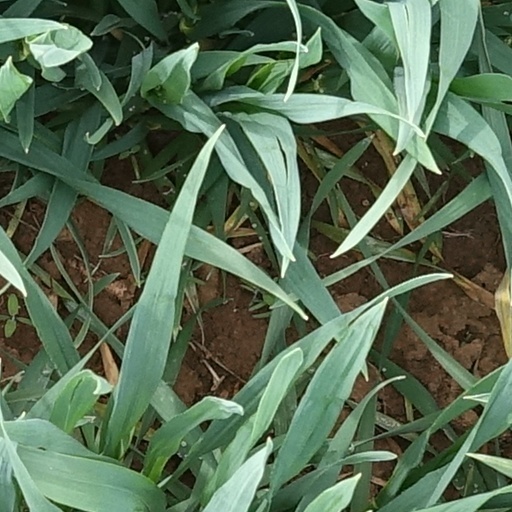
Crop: wheat